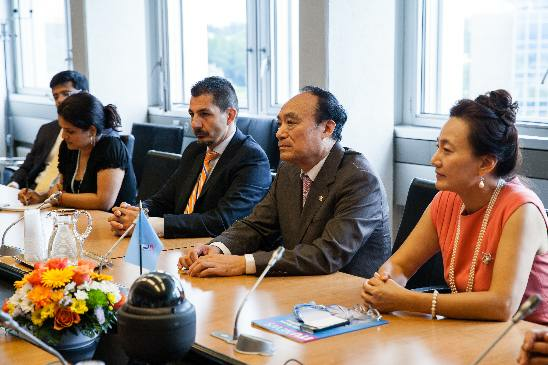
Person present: Yes